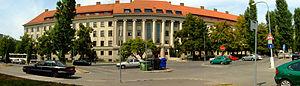
L’École supérieure d'agriculture et des forêts de Brno a été fondée par la loi du 24 juillet 1919. En 1994, elle prend le nom du botaniste tchéco-allemand Gregor Mendel, père de la génétique et devient l’Université Mendel de Brno.